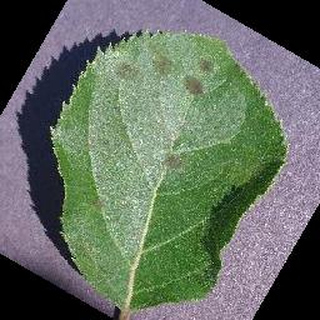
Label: apple_apple_scab